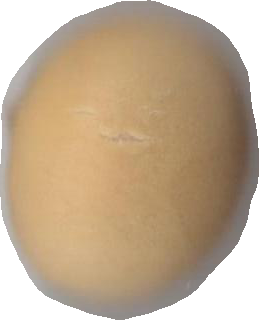
Variety: Grobogan